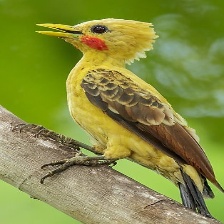
Species: CREAM COLORED WOODPECKER
Scientific name: CELEUS FLAVUS